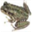
Label: frog